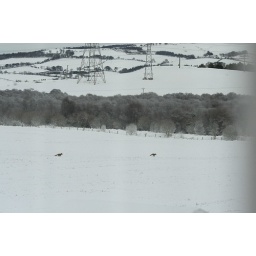
local wildlife, foxes playing in the field behind my house